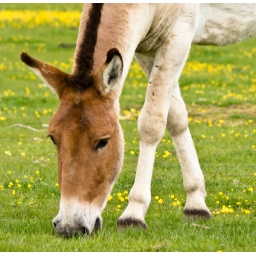
I thought this girl was really pretty, she looked nice against the yellow flowers too.